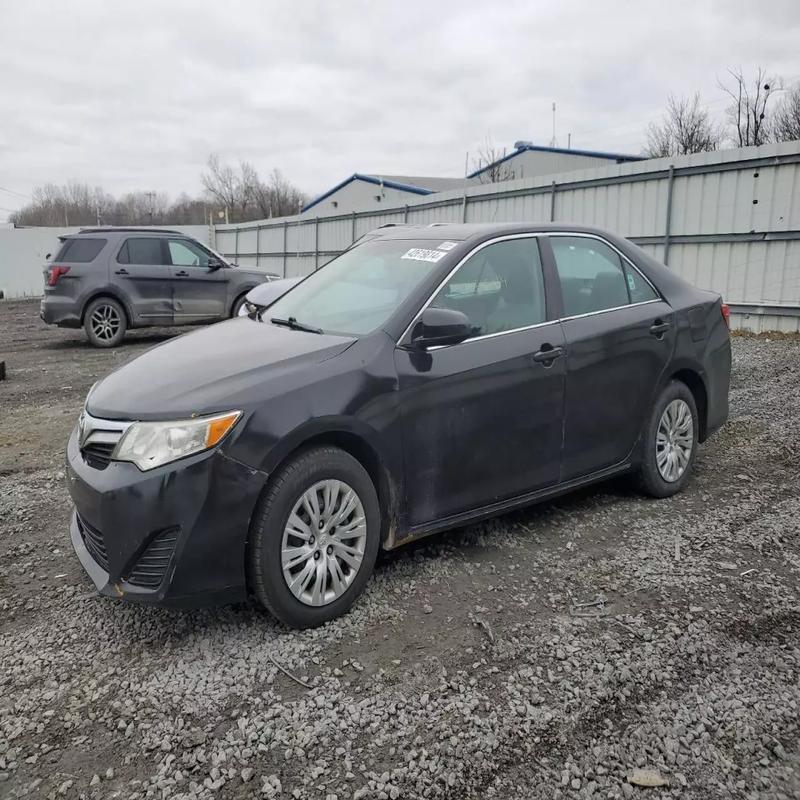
Aucun dommage détecté.
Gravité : aucun